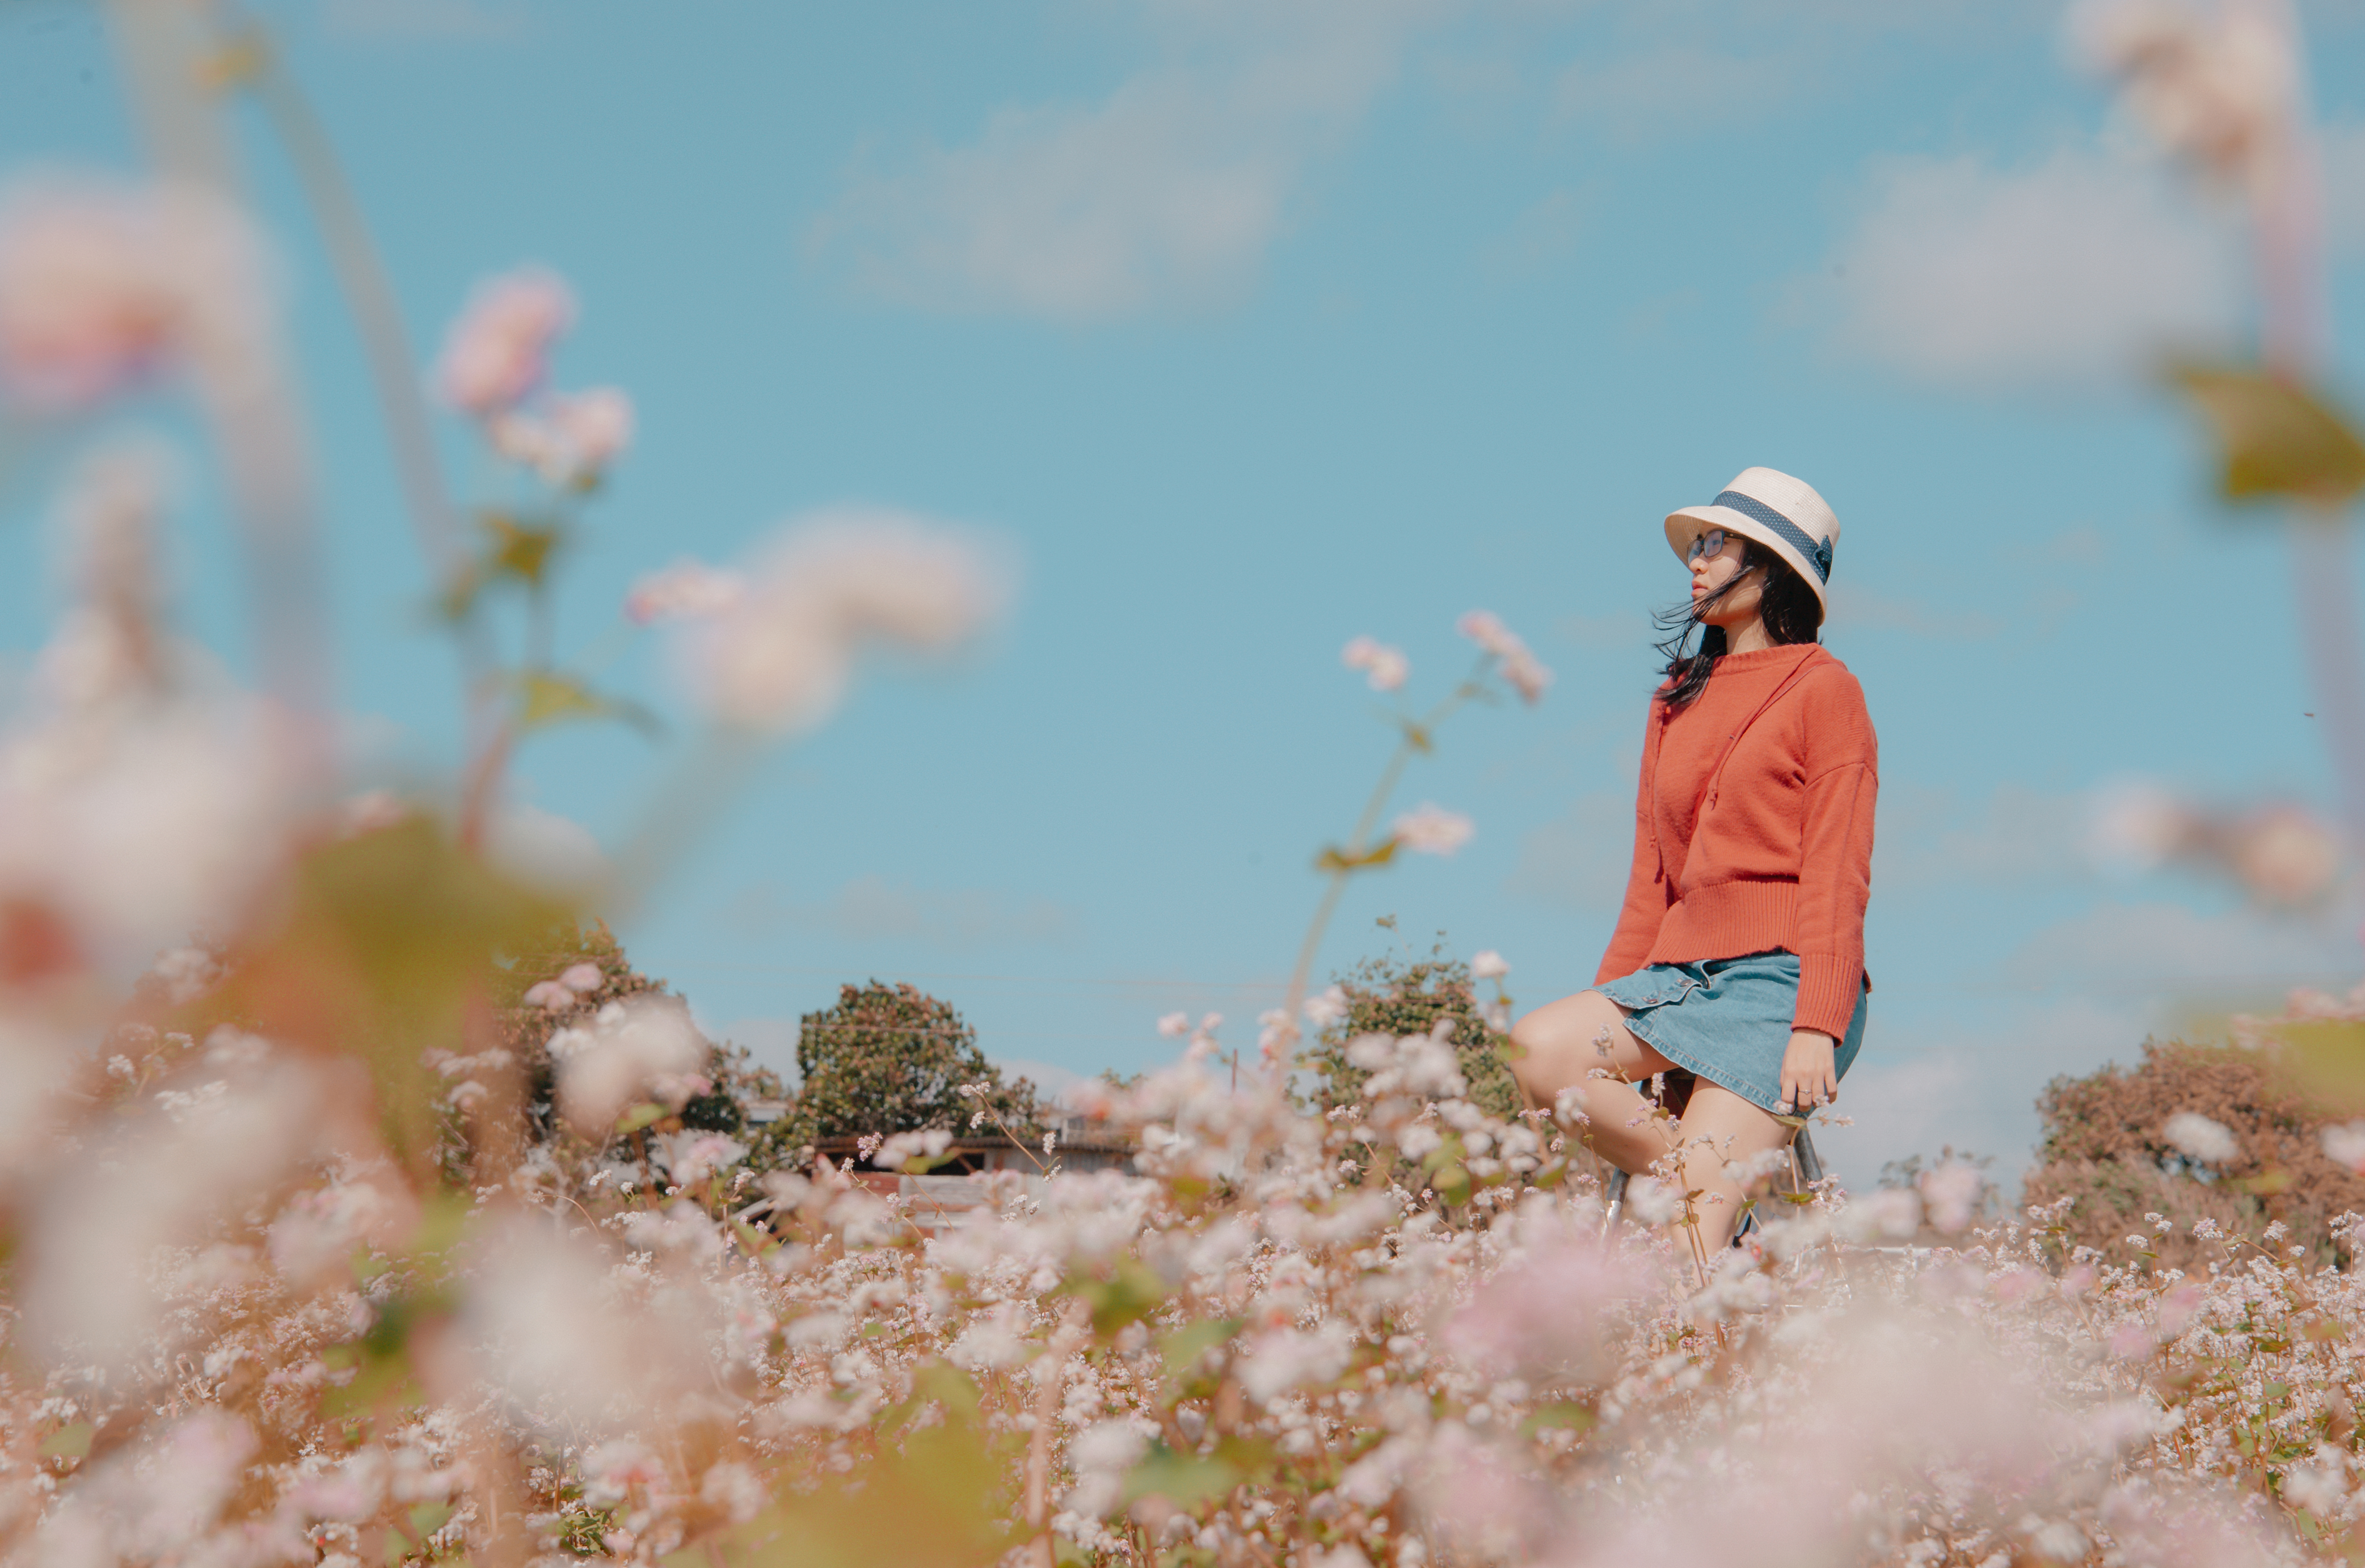
love, cute, portrait, landscape, beautiful, travel, happy, lovely, art, natural, girl, flower, pink, sky, spring, plant, tree, summer, fun, grass, vacation, blossom, recreation